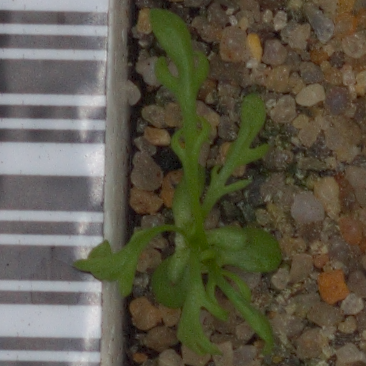
Label: scentless_mayweed